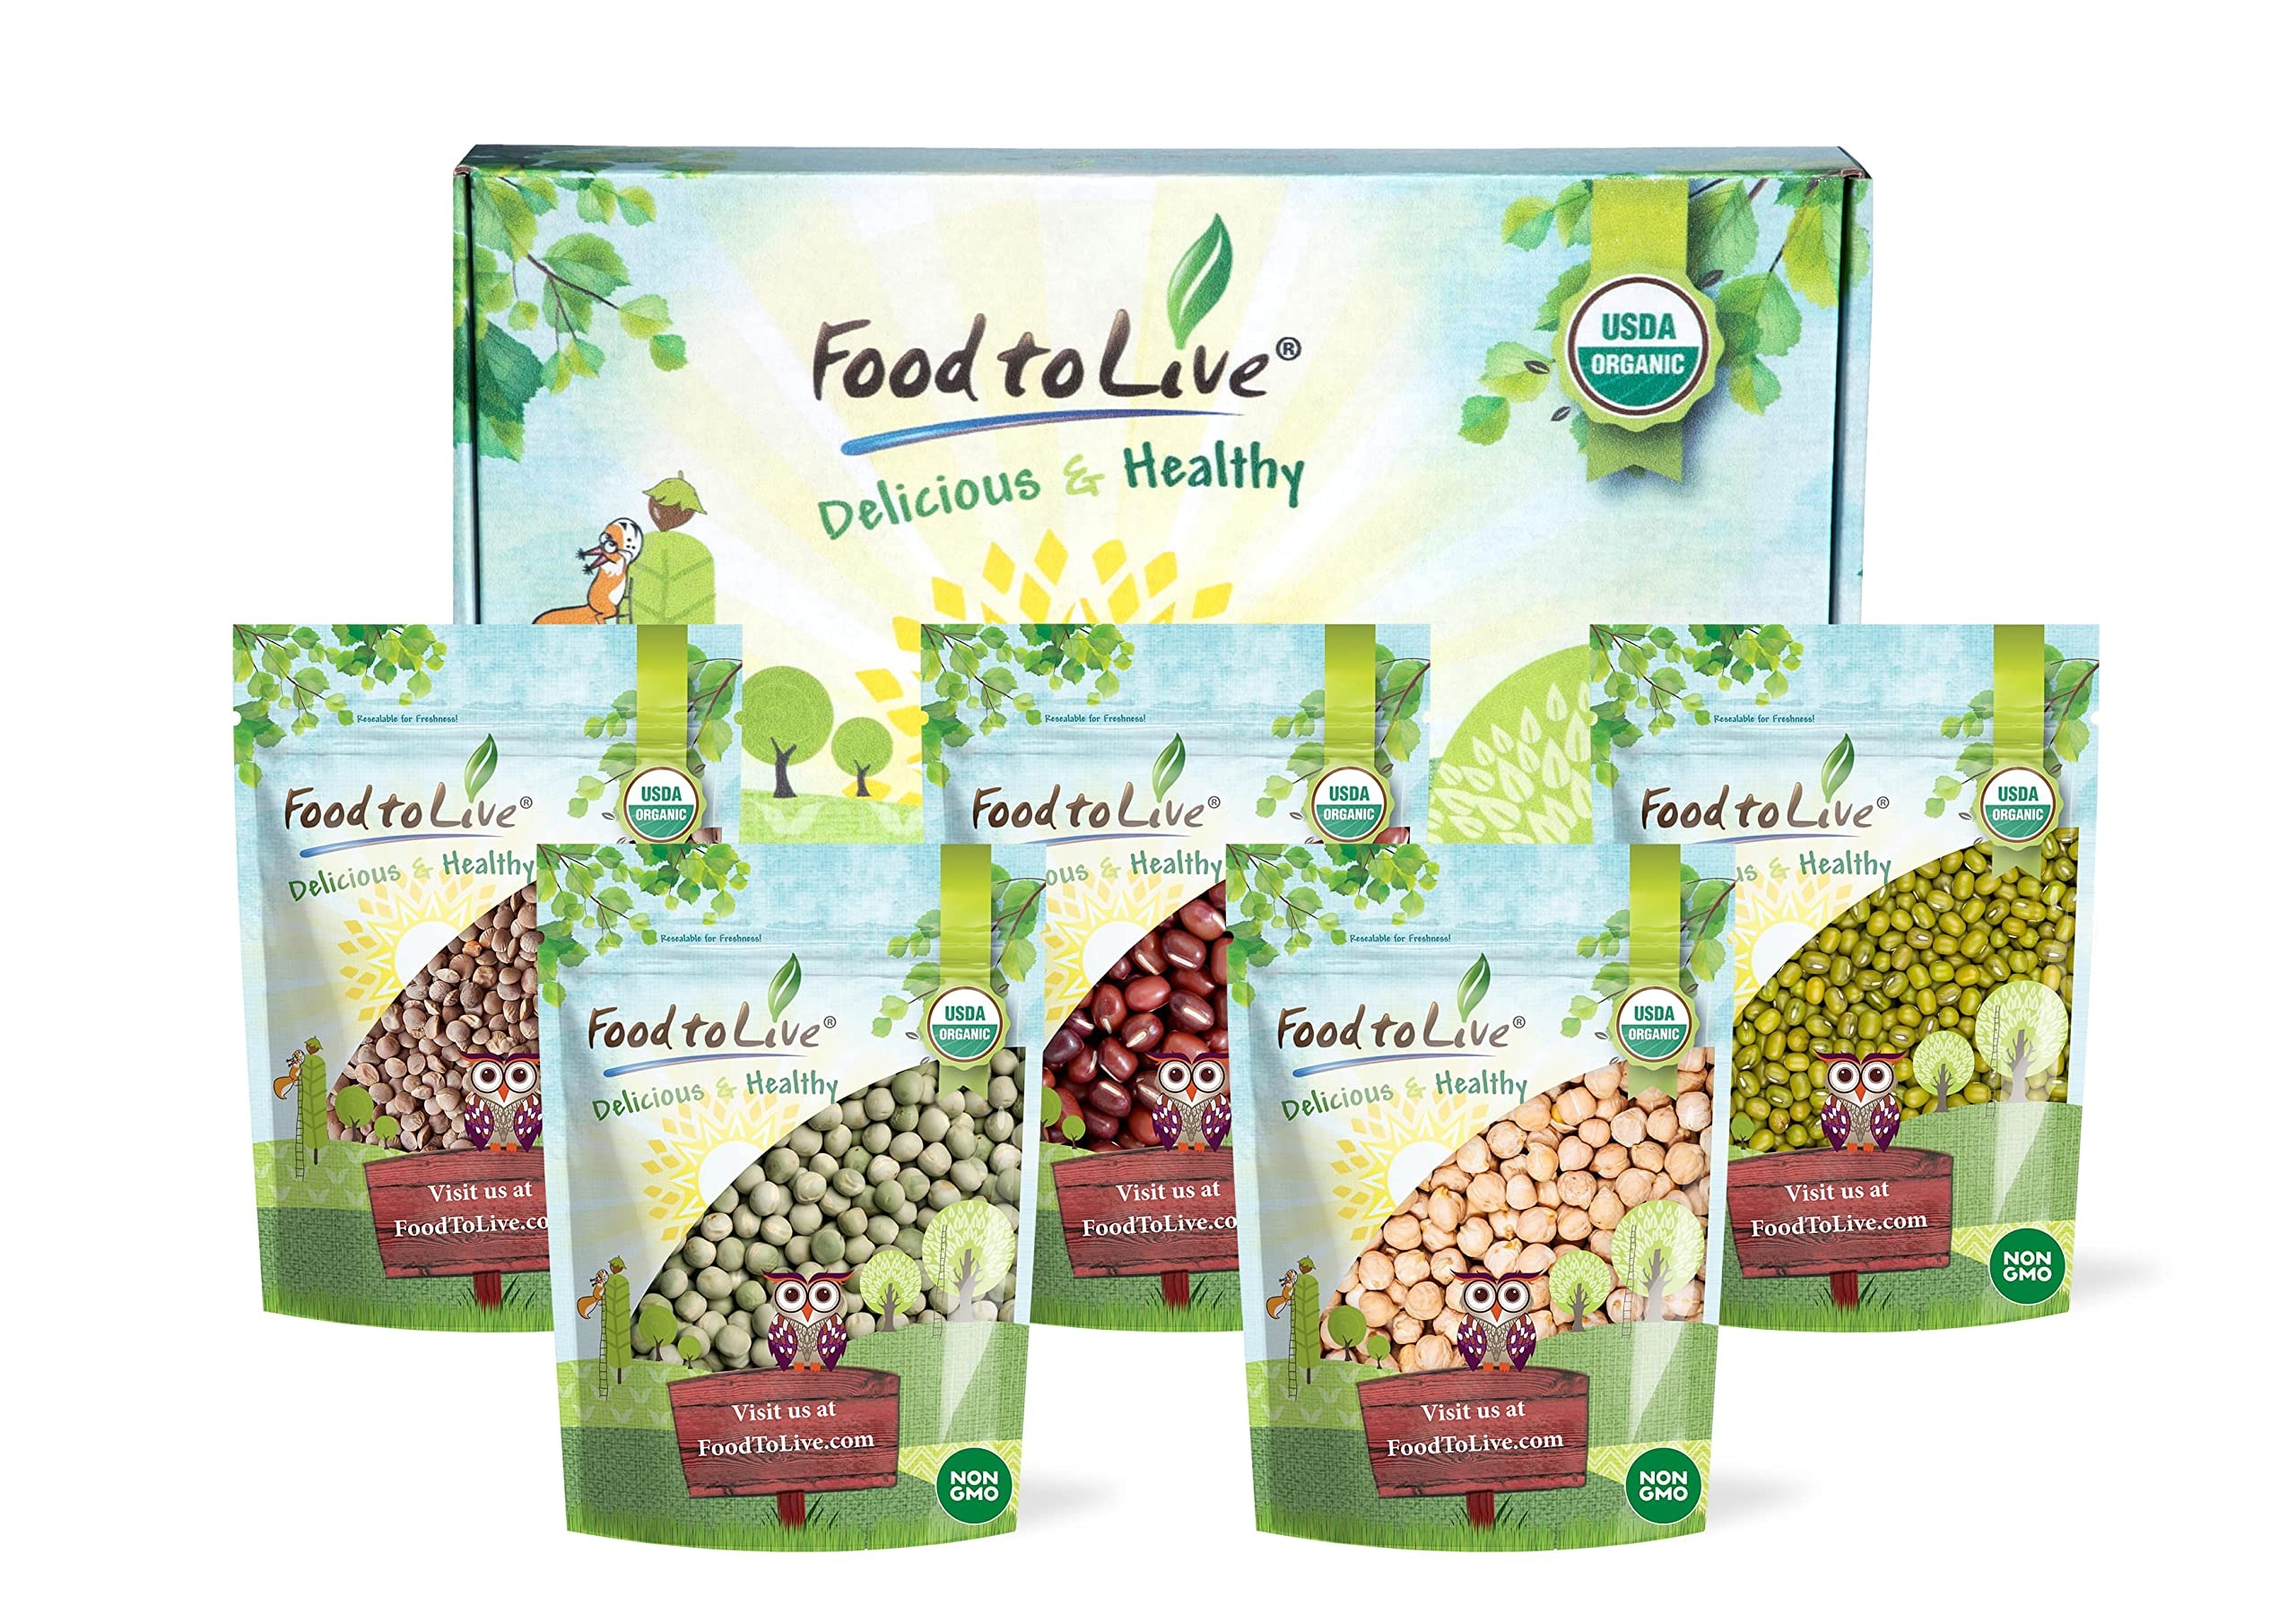
Item Name: Food to Live Organic Sprouting Beans, Peas, and Lentils in a Gift Box - Mung Beans, Adzuki Beans, Red Lentils, Chickpeas and Green Peas, Non-GMO, Kosher
Bullet Point 1: SOURCE OF B VITAMINS: Food To Live Organic Mung Beans are a prime source of many B vitamins, especially folate.
Bullet Point 2: SOURCE OF MICROELEMENTS: Food To Live Organic Adzuki Beans great source of magnesium, zinc, iron, copper, potassium, fiber, manganese and B Vitamins, such as niacin, thiamin and riboflavin.
Bullet Point 3: PROTEIN-RICH PLANT FOOD: A cup of Organic Red Lentils has 18g of easily digestible protein & the same amount of fiber.
Bullet Point 4: GLUTEN-FREE BAKING INGREDIENT: Make organic garbanzo bean flour yourself to enjoy healthy baking.
Bullet Point 5: RAW WHOLE PEAS: Organic Green Peas very High Germination Rate it is one of the first food crops ever to be cultivated.
Product Description: <br><br><br> Organic Sprouting Beans - Gift Box by Food to Live includes five bags of Certified Organic and Kosher beans: <br><br>- Organic Mung Beans - 8 Ounces. <br>- Organic Adzuki Beans - 8 Ounces. <br>- Organic Whole Red Lentils - 8 Ounces. <br>- Organic Garbanzo Beans - 8 Ounces. <br>- Organic Whole Green Peas - 8 Ounces. <br><br>Organic Mung Beans are excellent for you. They contain little fats and sugars, but a lot of fiber. This product is extremely versatile cooking-wise and you can include it in savory and sweet recipes. You can also use them to make mung bean flour, a valuable ingredient for gluten-free baking. <br><br> Organic Adzuki beans provide plenty of benefits to those who include them into their regular diet. Rich in nutrients and useful elements, they help prevent and solve many health issues. Besides, if you buy the organic product that we offer at our store, you will enjoy twice as many advantages of adzuki. Products of an organic origin preserve all their healthy properties, while at the same time lack the damage from chemicals commonly applied to usual products. <br><br>The nutritional value of Organic Red Lentils remains almost the same regardless of their type, so the only real differences between them are flavors. Red lentils have a sweet, nutty tang to them and don’t hold shape at all. Red Lentils are good at making great stews and soup. <br><br>Organic garbanzo beans are extremely nutritious and have a rich nutty flavor. Organic Garbanzo Beans are 100% non-GMO, free of toxins, and are grown using eco-friendly farming practices. Our product is easy to cook, it keeps well, and it’s safe to eat on almost any diet. <br><br>Green peas are one of the most nutritious leguminous vegetables, rich in health benefiting phyto-nutrients, minerals, vitamins, and anti-oxidants. Peas are relatively low in calories on comparison with beans, and cow-peas. 100 g of green peas provide only 81 calories.
Value: 48.0
Unit: Ounce

Price: 36.37